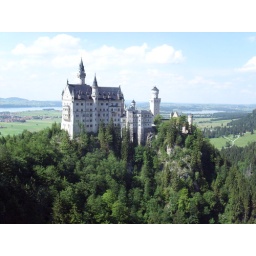
Ludwig's castle from the mountain bridge with the town of Schwangau in the distance.